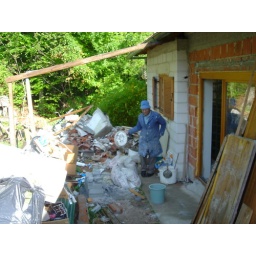
Hinko adds to the growing pile of building waste beside the house. When the interior's closer to completion, I'll clear the waste away...